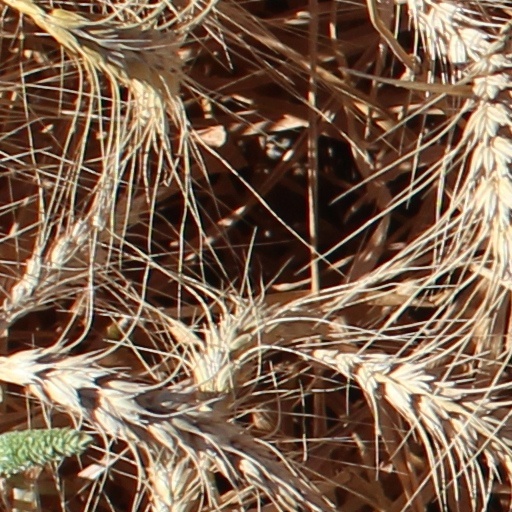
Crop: wheat